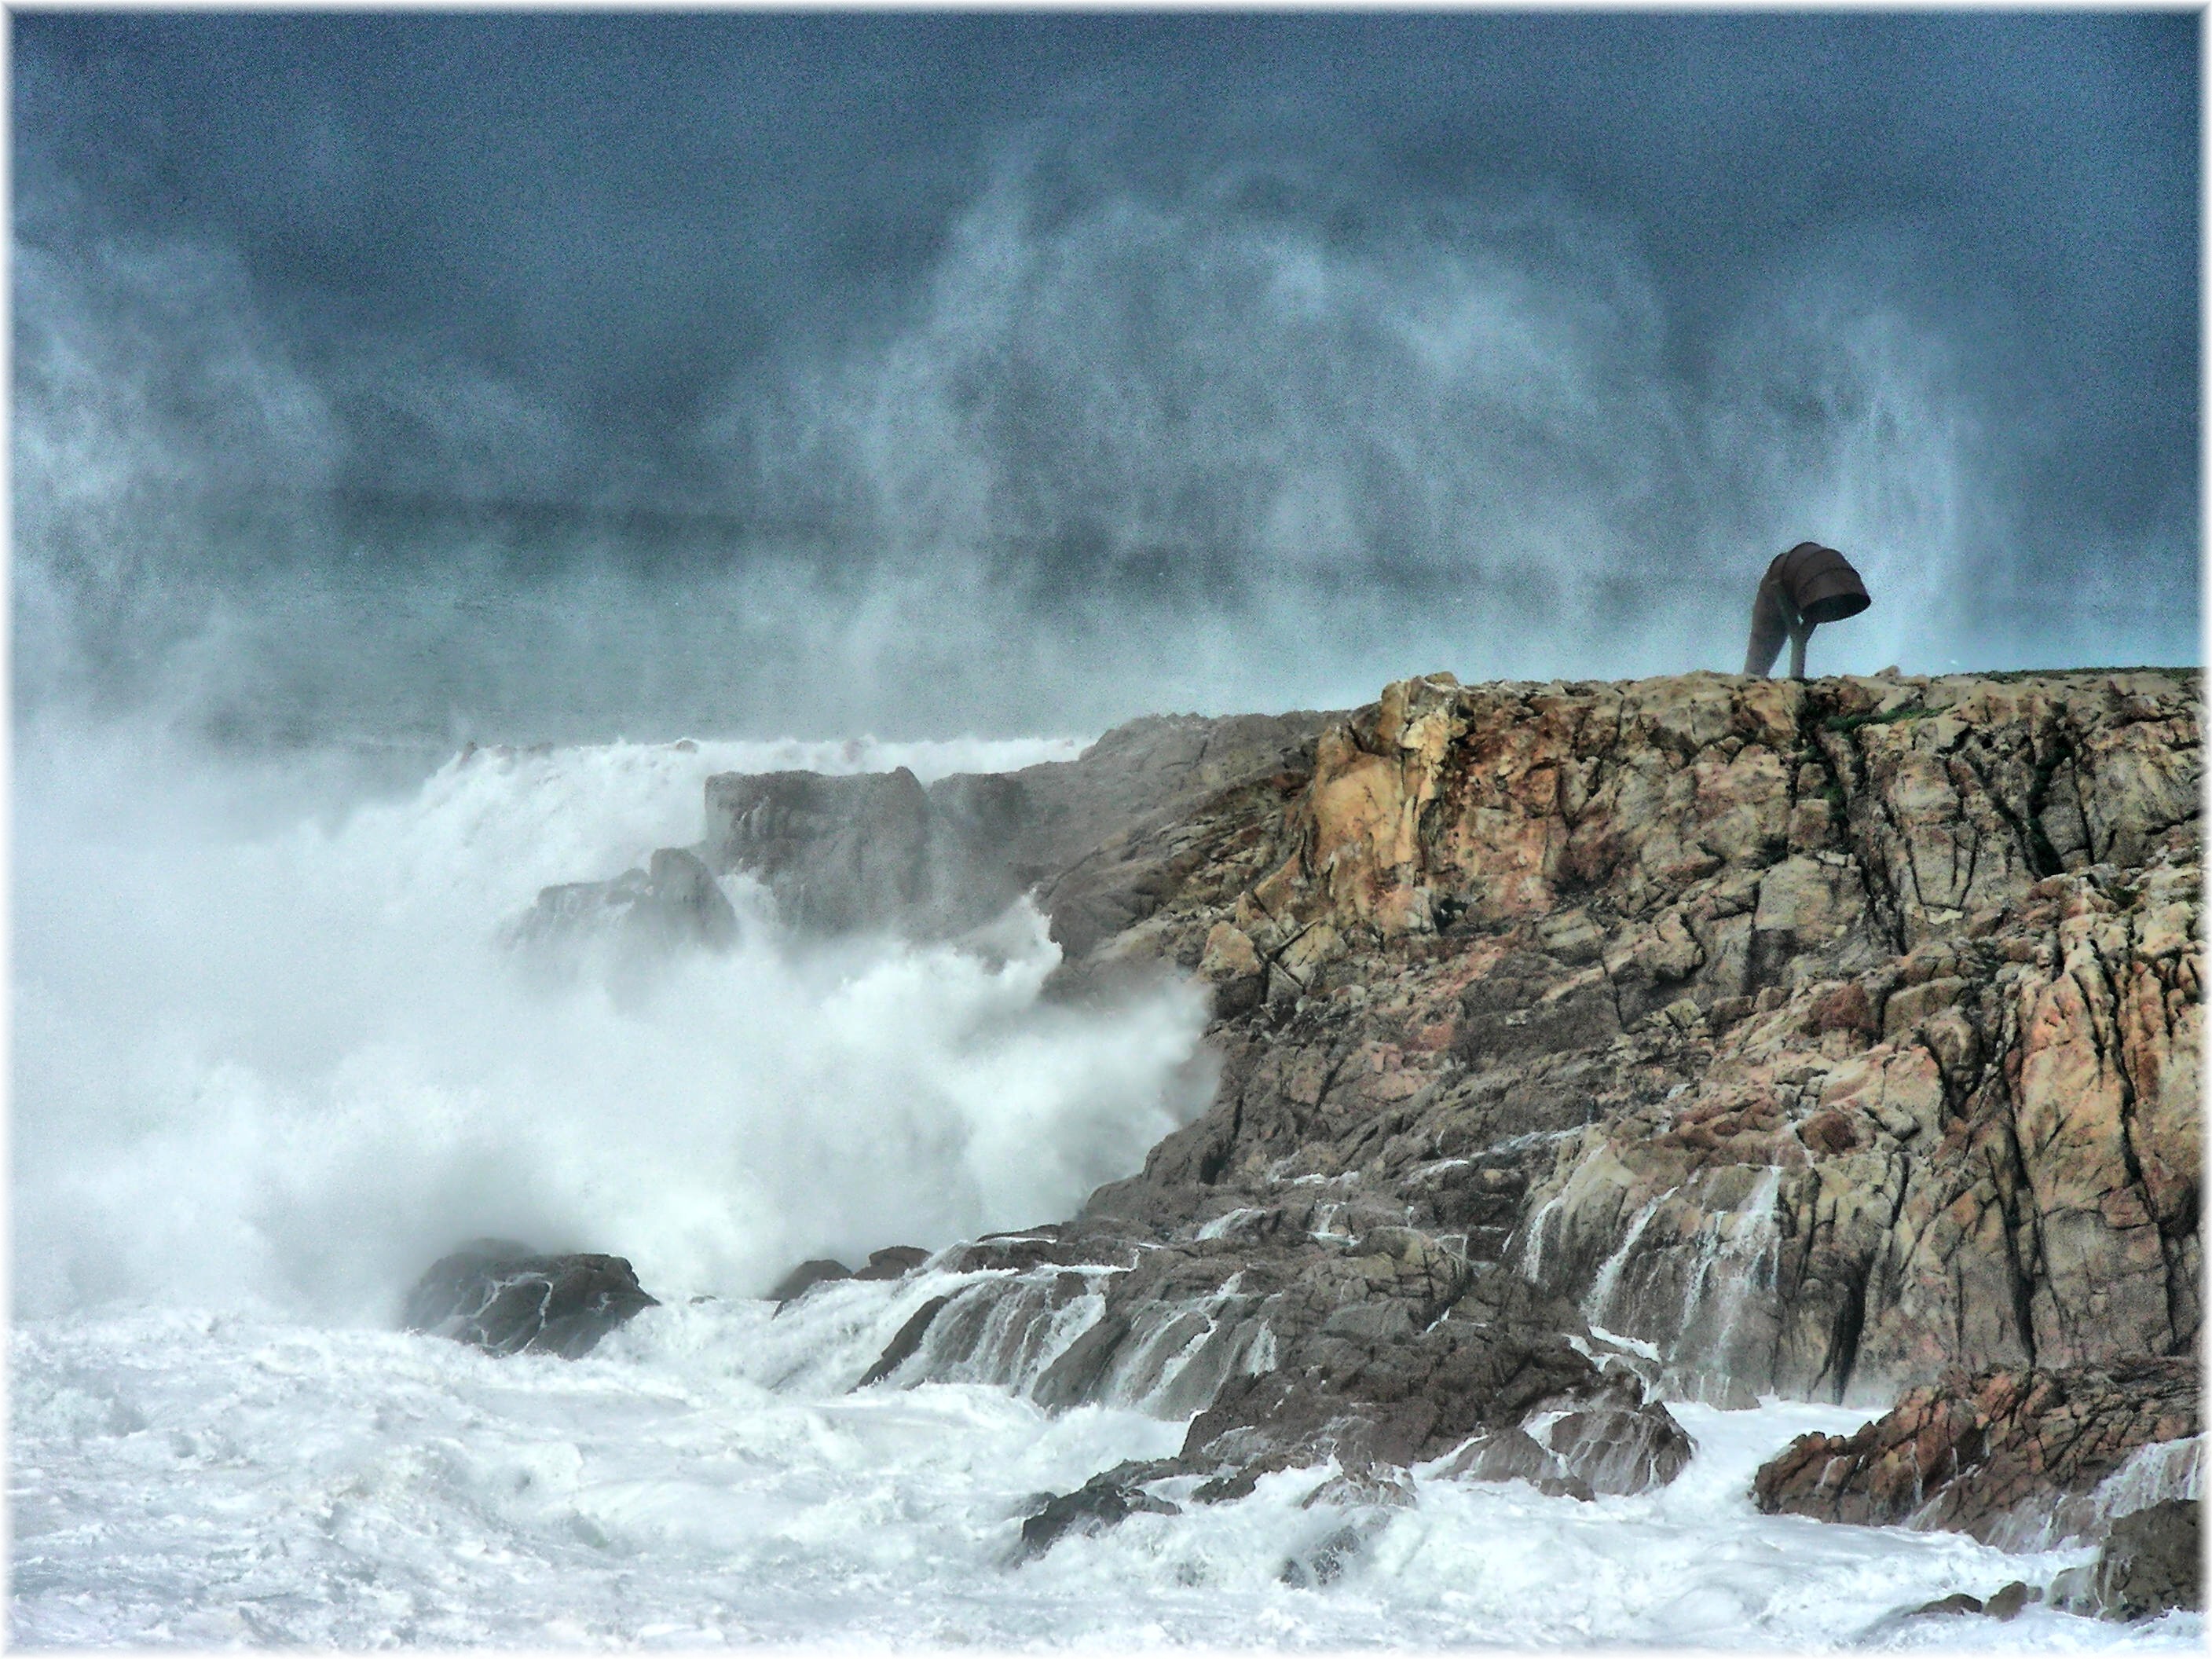
sea, coast, rock, ocean, shore, wave, wind, cliff, europe, weather, terrain, body of water, spain, europa, mar, agua, espaa, galicia, acorua, olas, water feature, corua, galiza, auga, atlantico, ondas, oleaxe, parquetorre, lacoruna, oleage, atmospheric phenomenon, wind wave